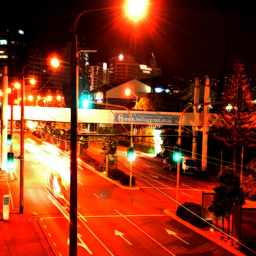
A street with traffic lights on it and buildings beside it.
a street filled with parked cars street lights in the night hours
A city at street at night covered in street lights.
A busy city street lit up at night with traffic lights.
The bright lights of the city by a street at night.